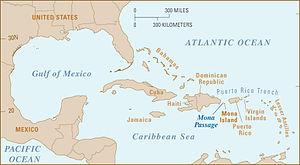
Le phare de Los Morrillos est un phare actif situé dans la municipalité de Cabo Rojo, à Porto Rico, en mer des Caraïbes. Il est géré par l'United States Coast Guard.
Le canal de la Mona est un détroit des Antilles qui sépare les îles de Porto Rico et d'Hispaniola et relie l'océan Atlantique à la mer des Caraïbes.